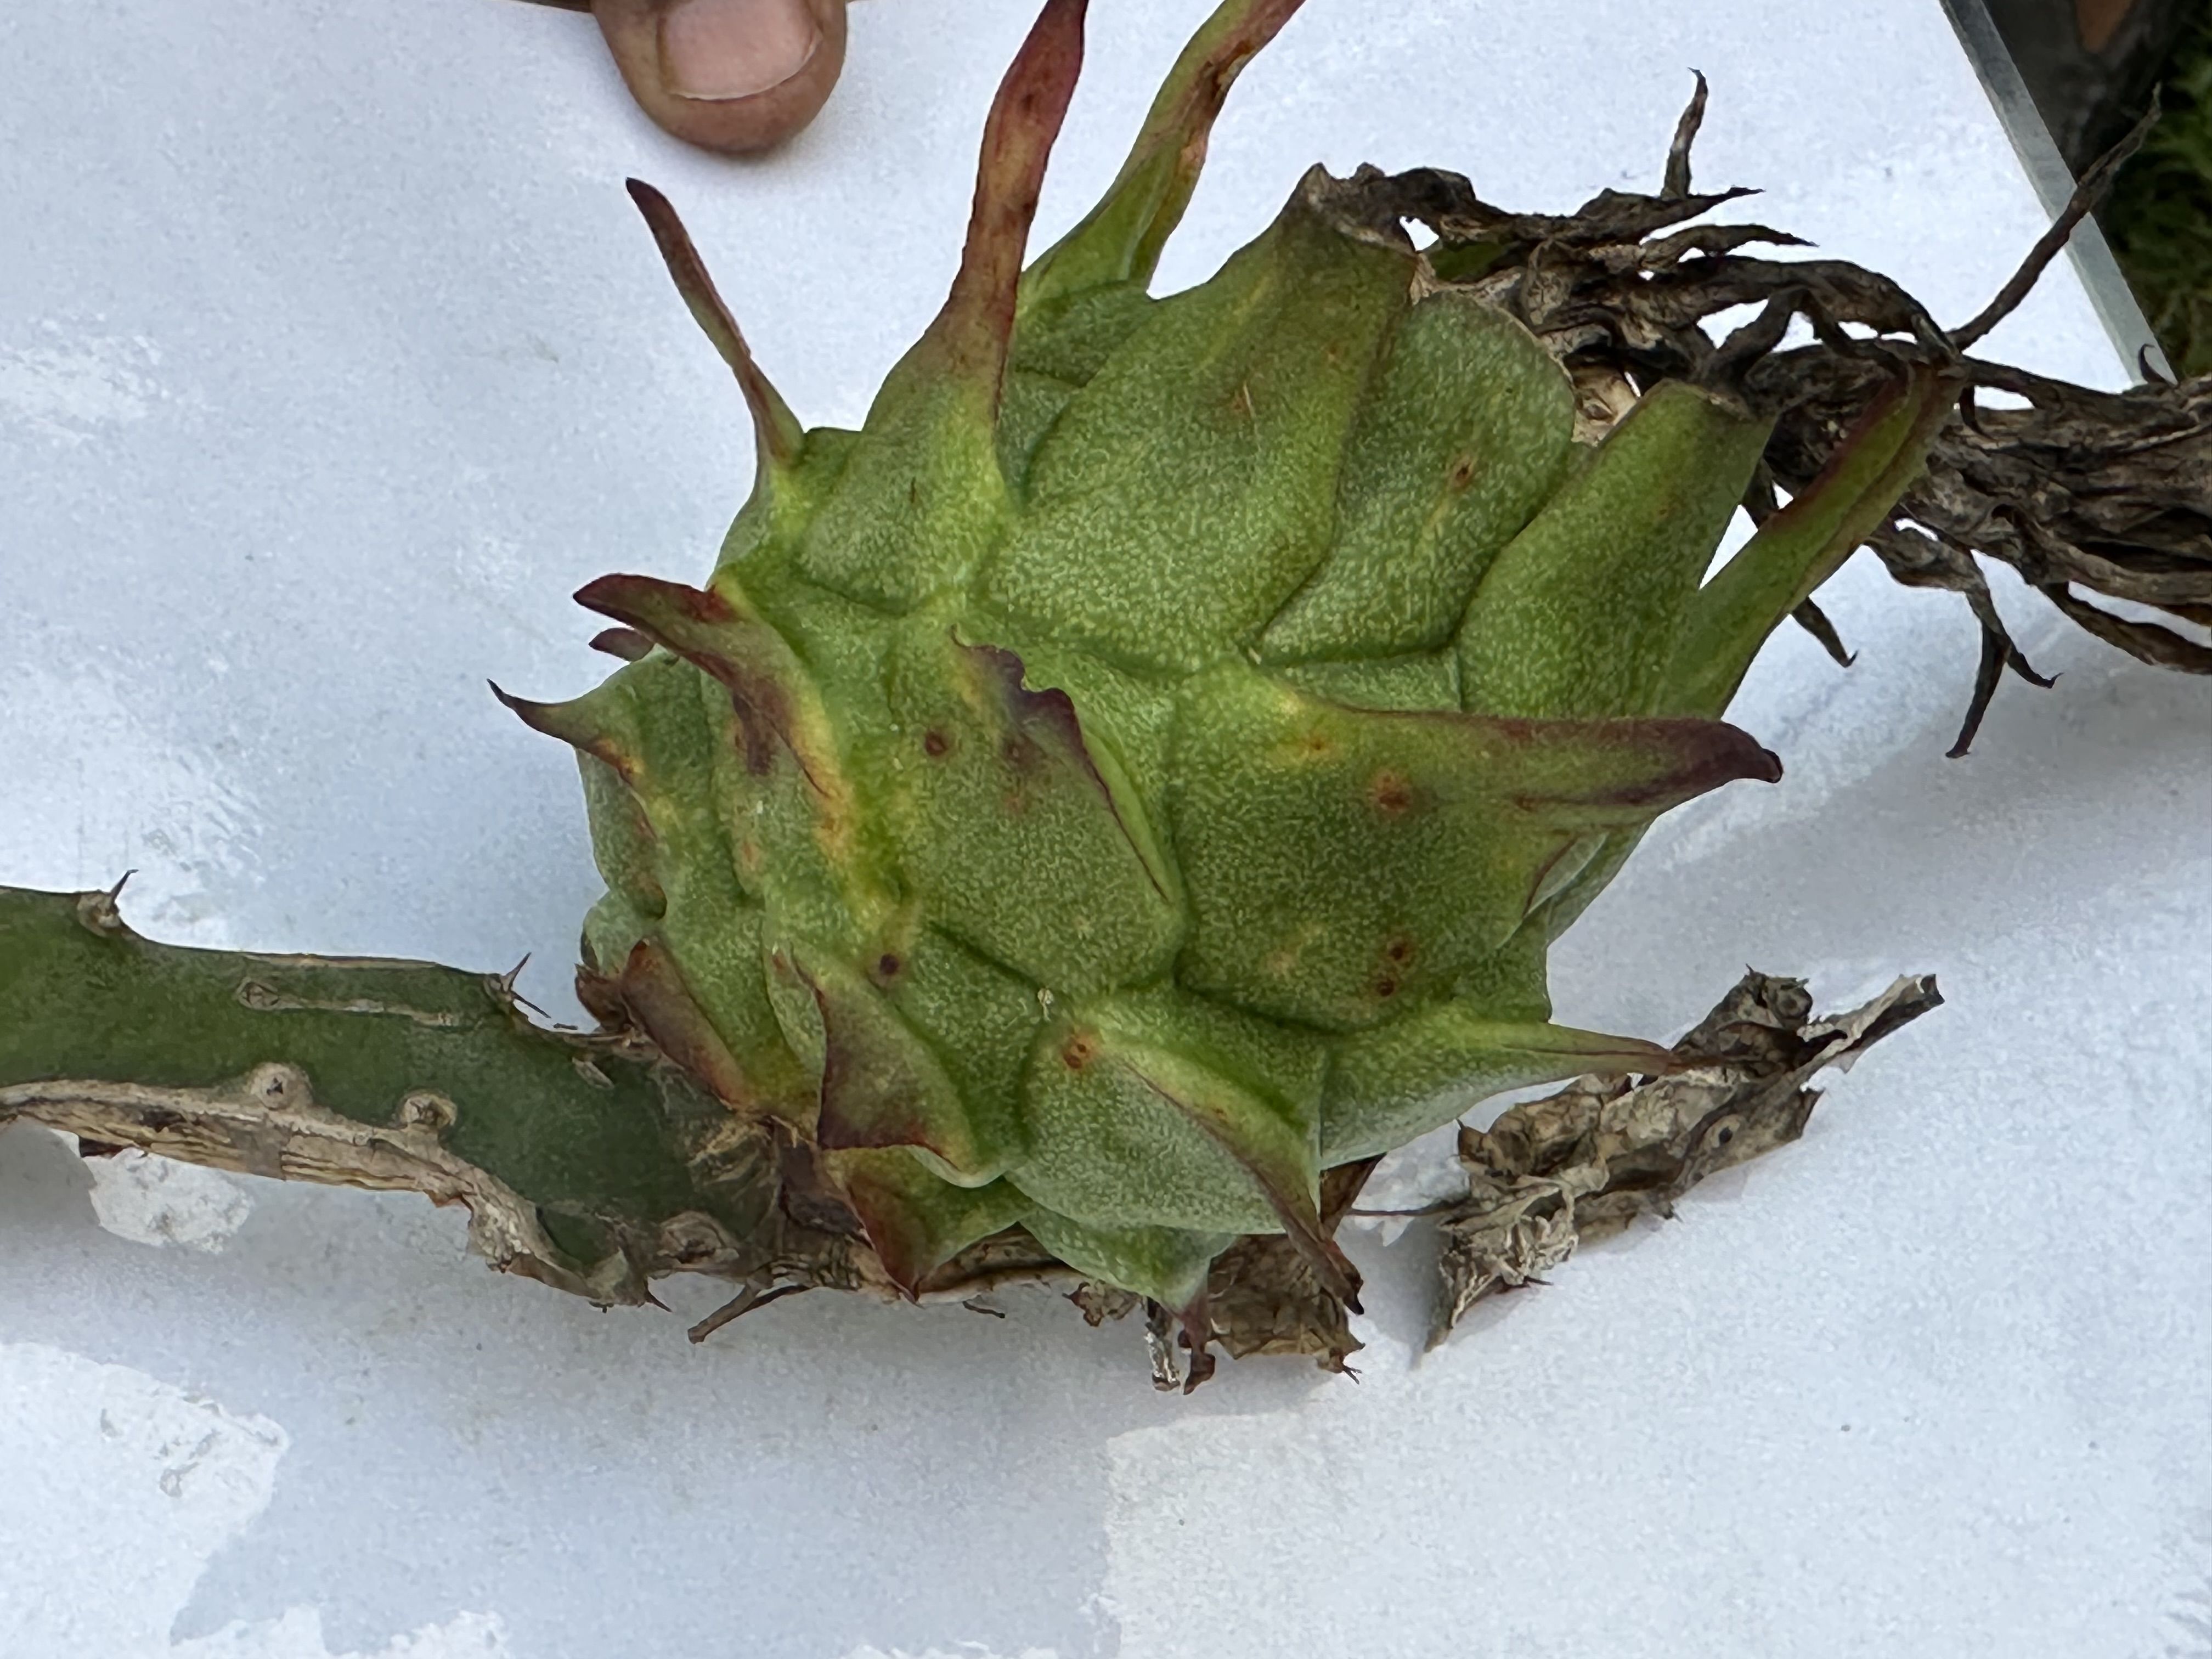
Label: Good fruit